Broly

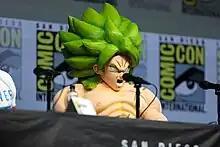
Broly's cosplay on Dragon Ball Super panel at San Diego Comic-Con, 2018.

Broly is considered to be one of the most popular villains within the "Dragon Ball" series, with a cult following. He placed second by fan vote in a poll of "Dragon Ball" antagonists published by the March 2018 issue of "V Jump". Chris Carle from "IGN" ranked Broly as tenth on "IGN's" list of "Top 13 Dragon Ball Z Characters". In a 2016 list of the best "Dragon Ball Z" fights, the fight between Broly and Goku and others in the first movie was ranked as seventh; and the fight against Goten, Gohan and Goku in the second movie, as sixth. On the character's popularity, Will Harrison from "Polygon" drew parallels between Broly and Boba Fett from "Star Wars". Shawn Saris, also from "IGN", states that one of the characteristics that makes Broly memorable is his frightening size as well as brutal behavior during fights.